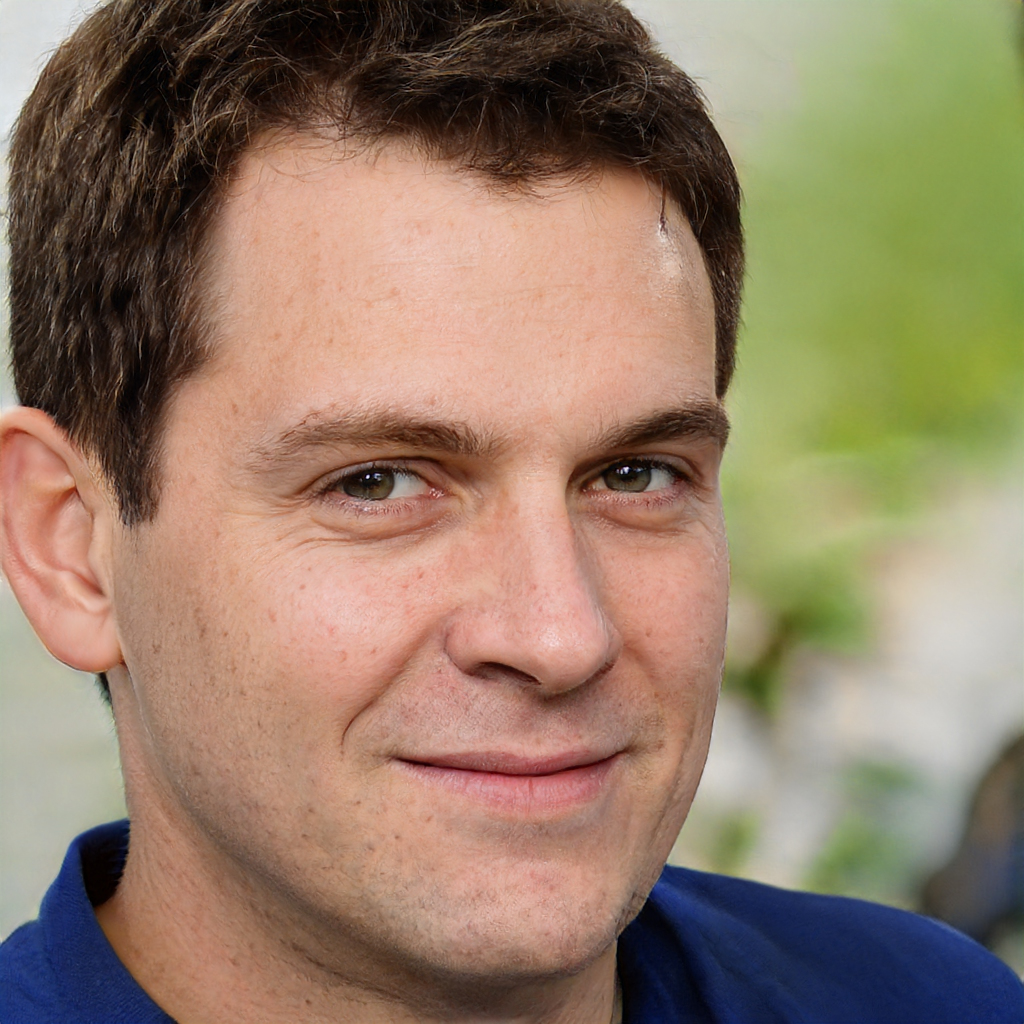
Gender: Male